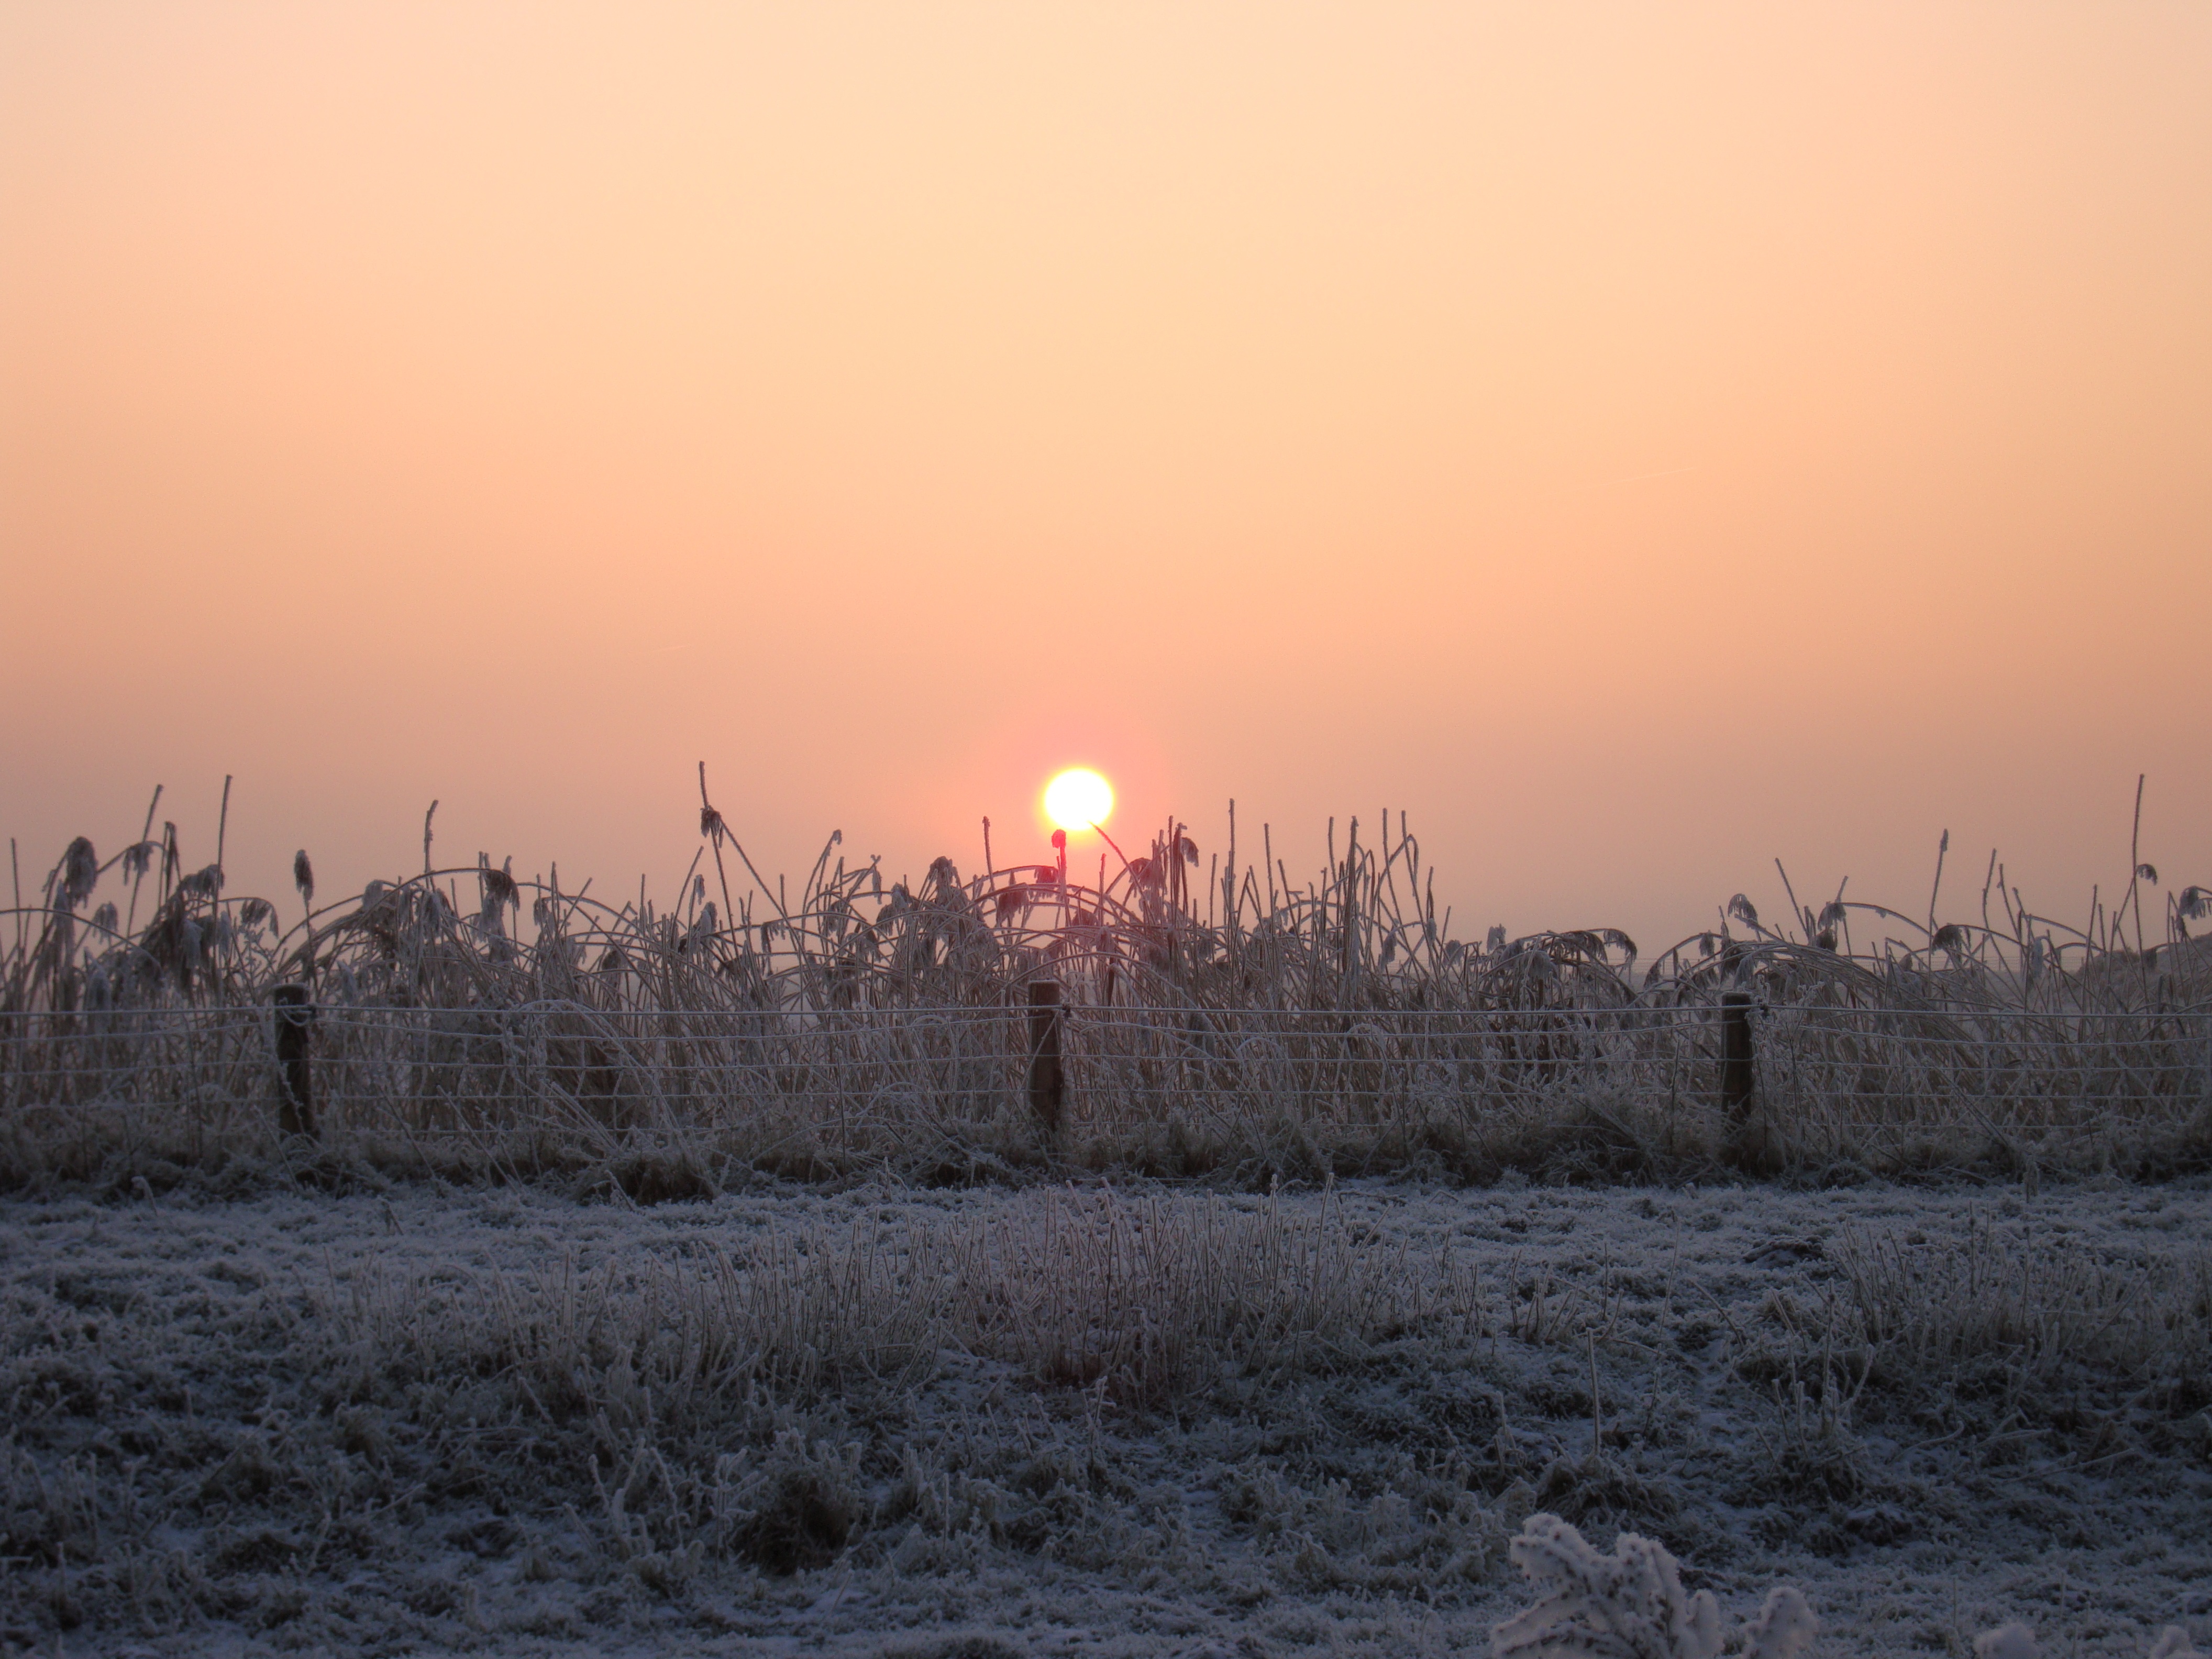
nature, horizon, snow, cold, winter, sun, sunrise, sunset, prairie, sunlight, morning, frost, dawn, dusk, evening, frozen, plain, sunset landscape, atmospheric phenomenon